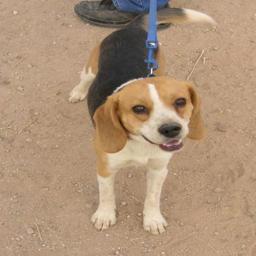
Animal: dogs